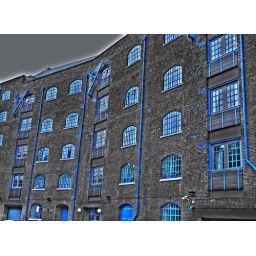
Palace near tower bridge